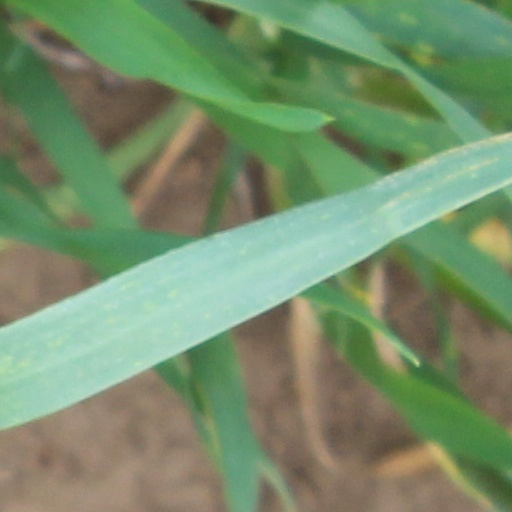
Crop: wheat